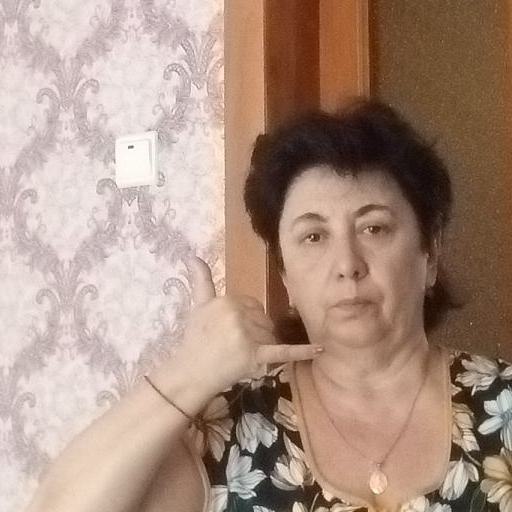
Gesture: call